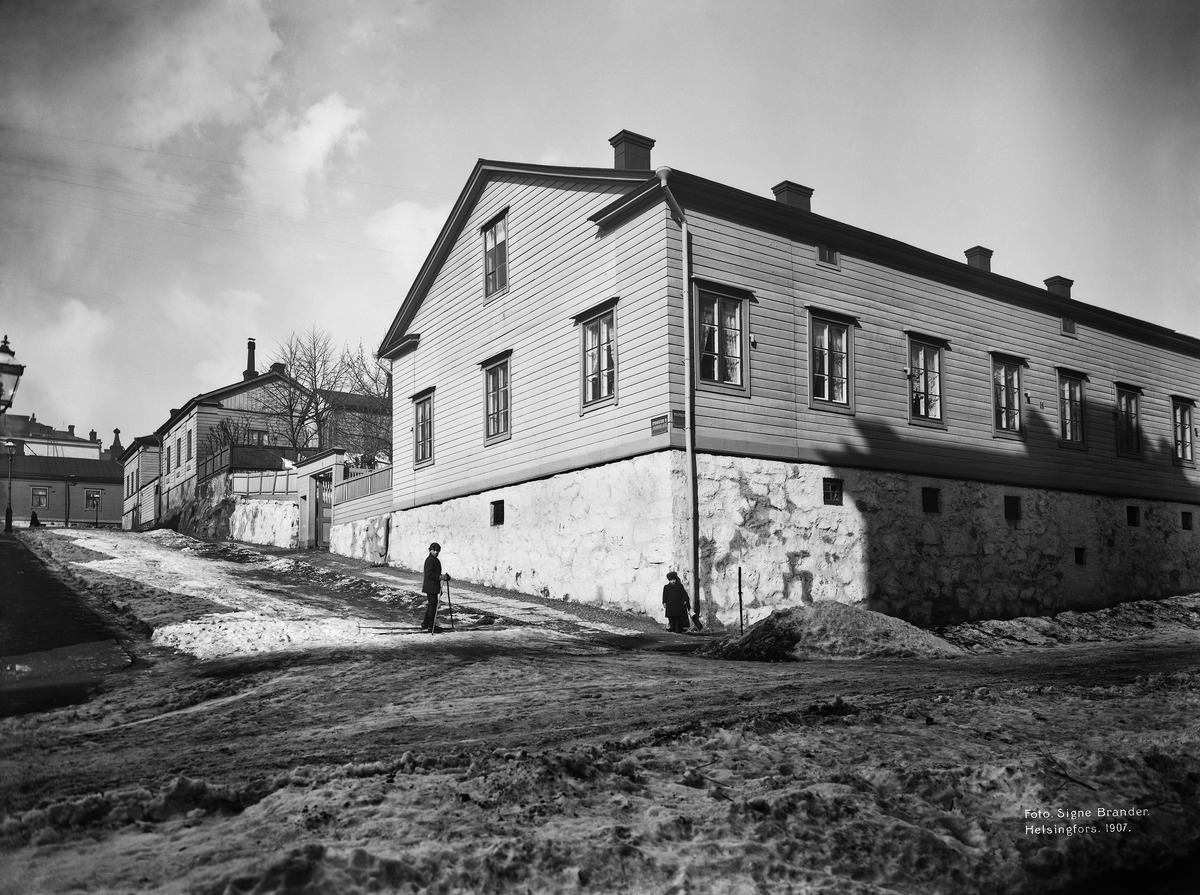
Kruunuhaankatu 1, 3
sisällön kuvaus: Kruunuhaankatu 1, 3 mustavalkoinen
Kuvaaja: Brander, Signe, valokuvaaja
Ajankohta: kuvausaika 1907
Paikka: Suomi, Uusimaa, Helsinki, Kruununhaka Helsinki, Kruunuhaankatu 1, 3
Aiheet: puurakennukset, opasteet, sukset